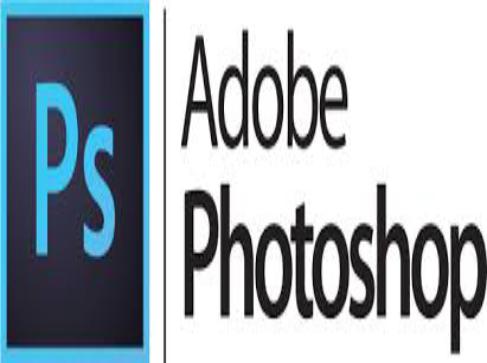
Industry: Others